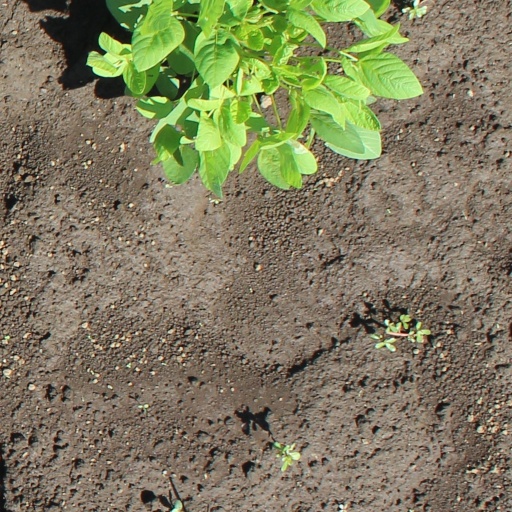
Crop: soybean